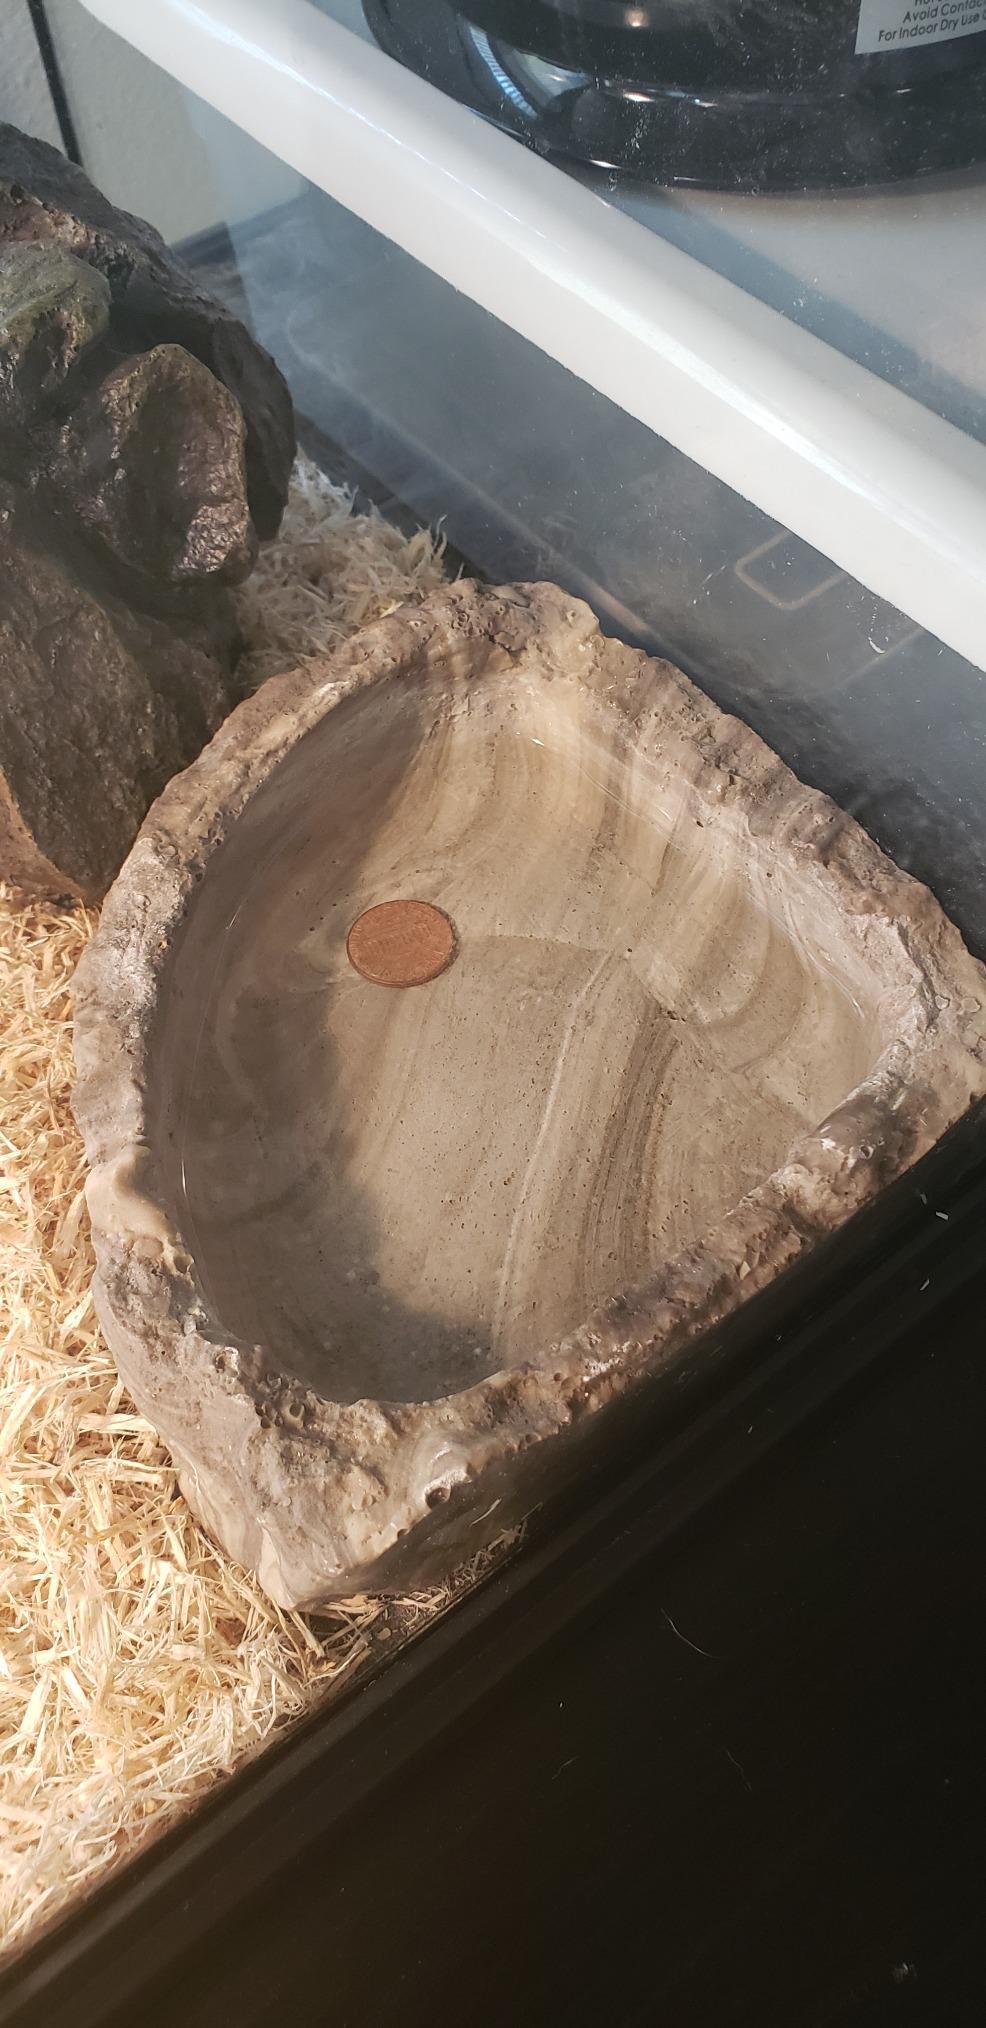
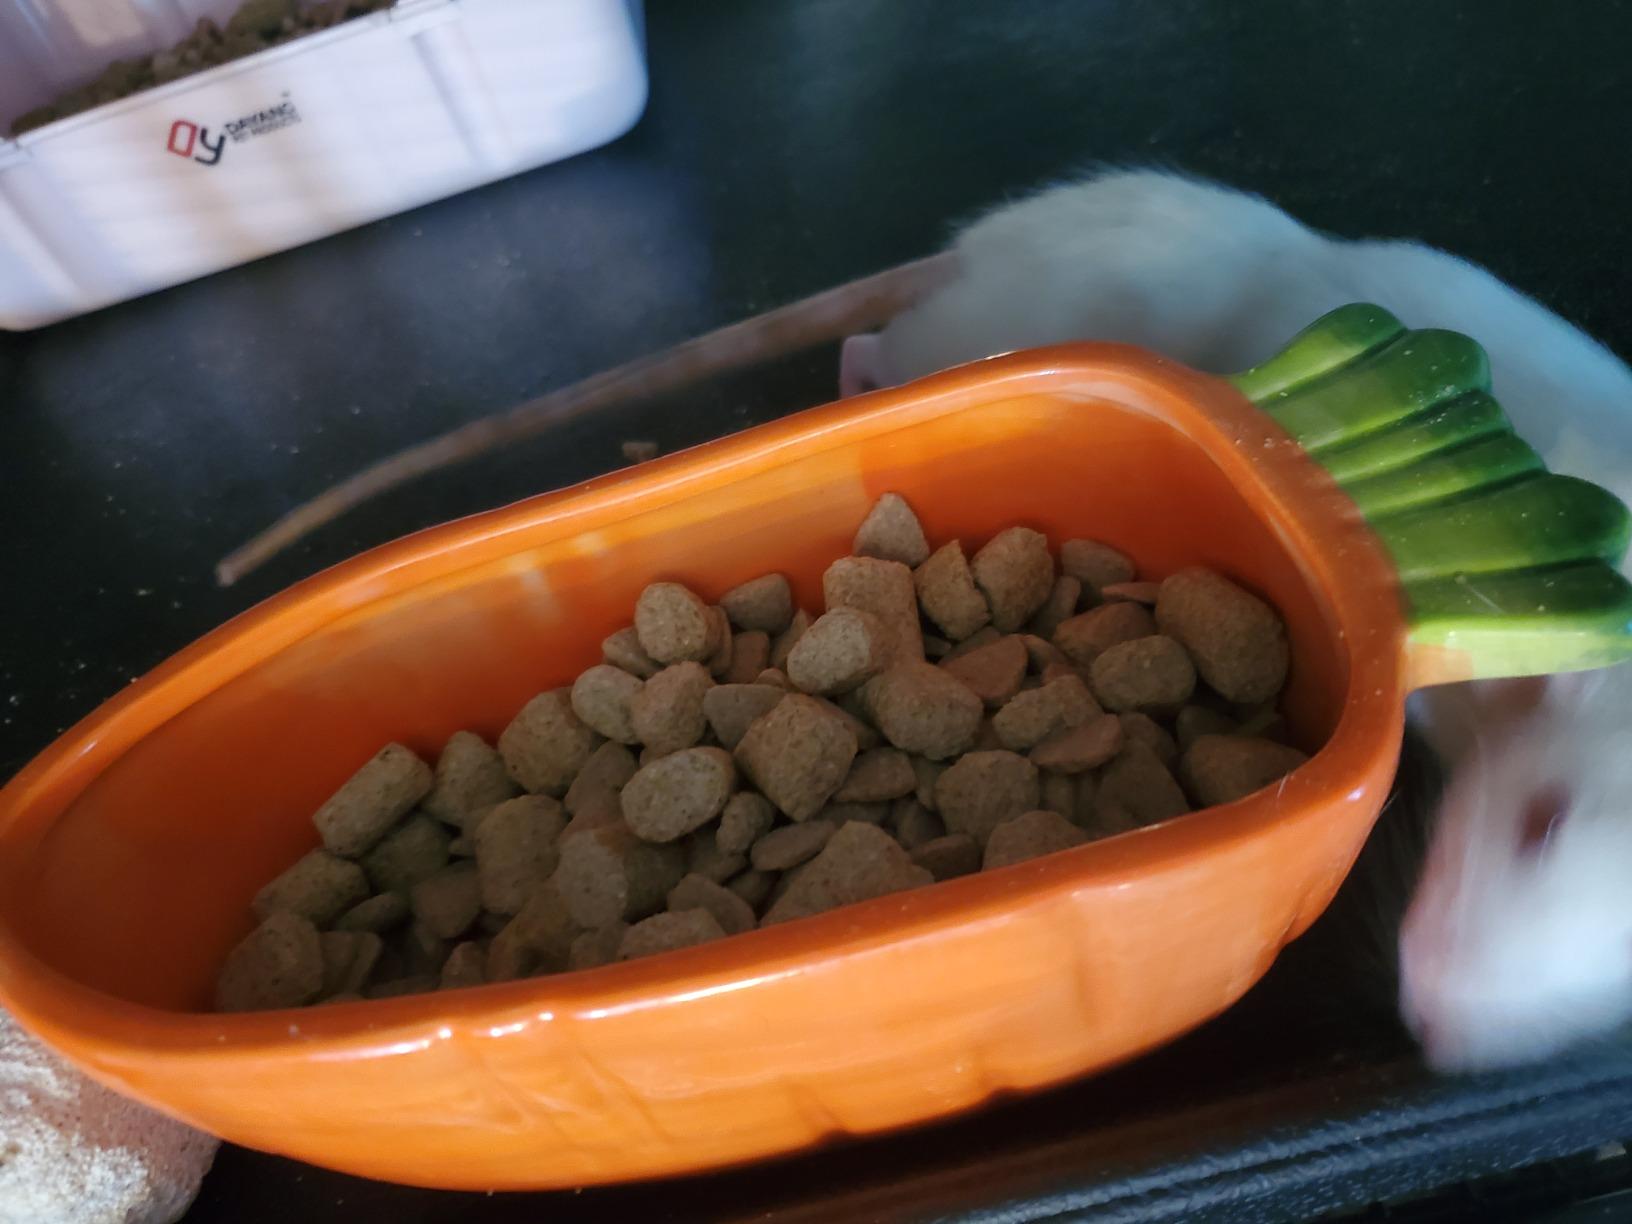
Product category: items_bowl
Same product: no